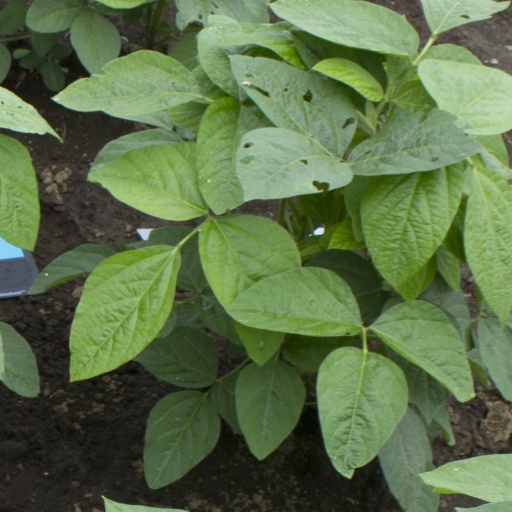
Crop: soybean